Yarmouth Stadium

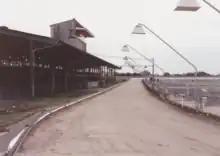
Yarmouth Greyhound Stadium c.1980

After the war Len Franklin and Ernie Wedon went into partnership with Clifford Yaxley forming the Norfolk Greyhound Racing Company and they were able to take advantage of the post war boom opening on Saturday 7 December 1946. The racing was over 500 yards and facilities included a restaurant in the main stand. Franklin was a steward and judge and when Racing Manager Ernie Wedon sold his share to buy Ipswich Stadium. Len Franklin then became Racing Manager.